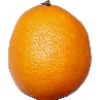
Label: lemon_meyer